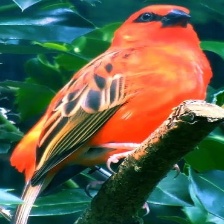
Species: RED FODY
Scientific name: FOUDIA MADAGASCARIENSIS